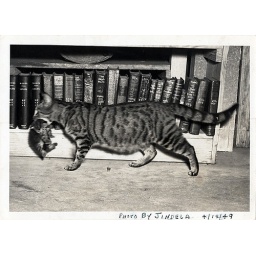
Cat carrying kitten in the University of Miami library